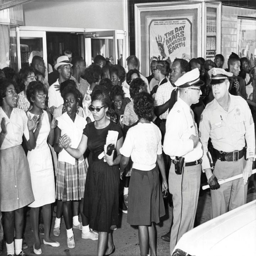
photograph of a group of students in a crowd being guarded by policemen .